Consulta Araldica

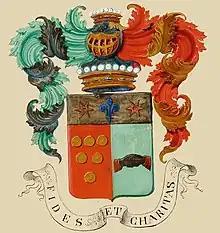
Arms of the Camondo family, granted in 1868 by the Consulta Araldica.

The Consulta Araldica was dissolved following the adoption of the Constitution of the Italian Republic in 1948 and the abolition of state recognition and regulation of noble titles. Although today no government official or office can grant titles of nobility, some of the Consulta Araldica's functions are still performed by the Heraldic Office within the Office of the Prime Minister.